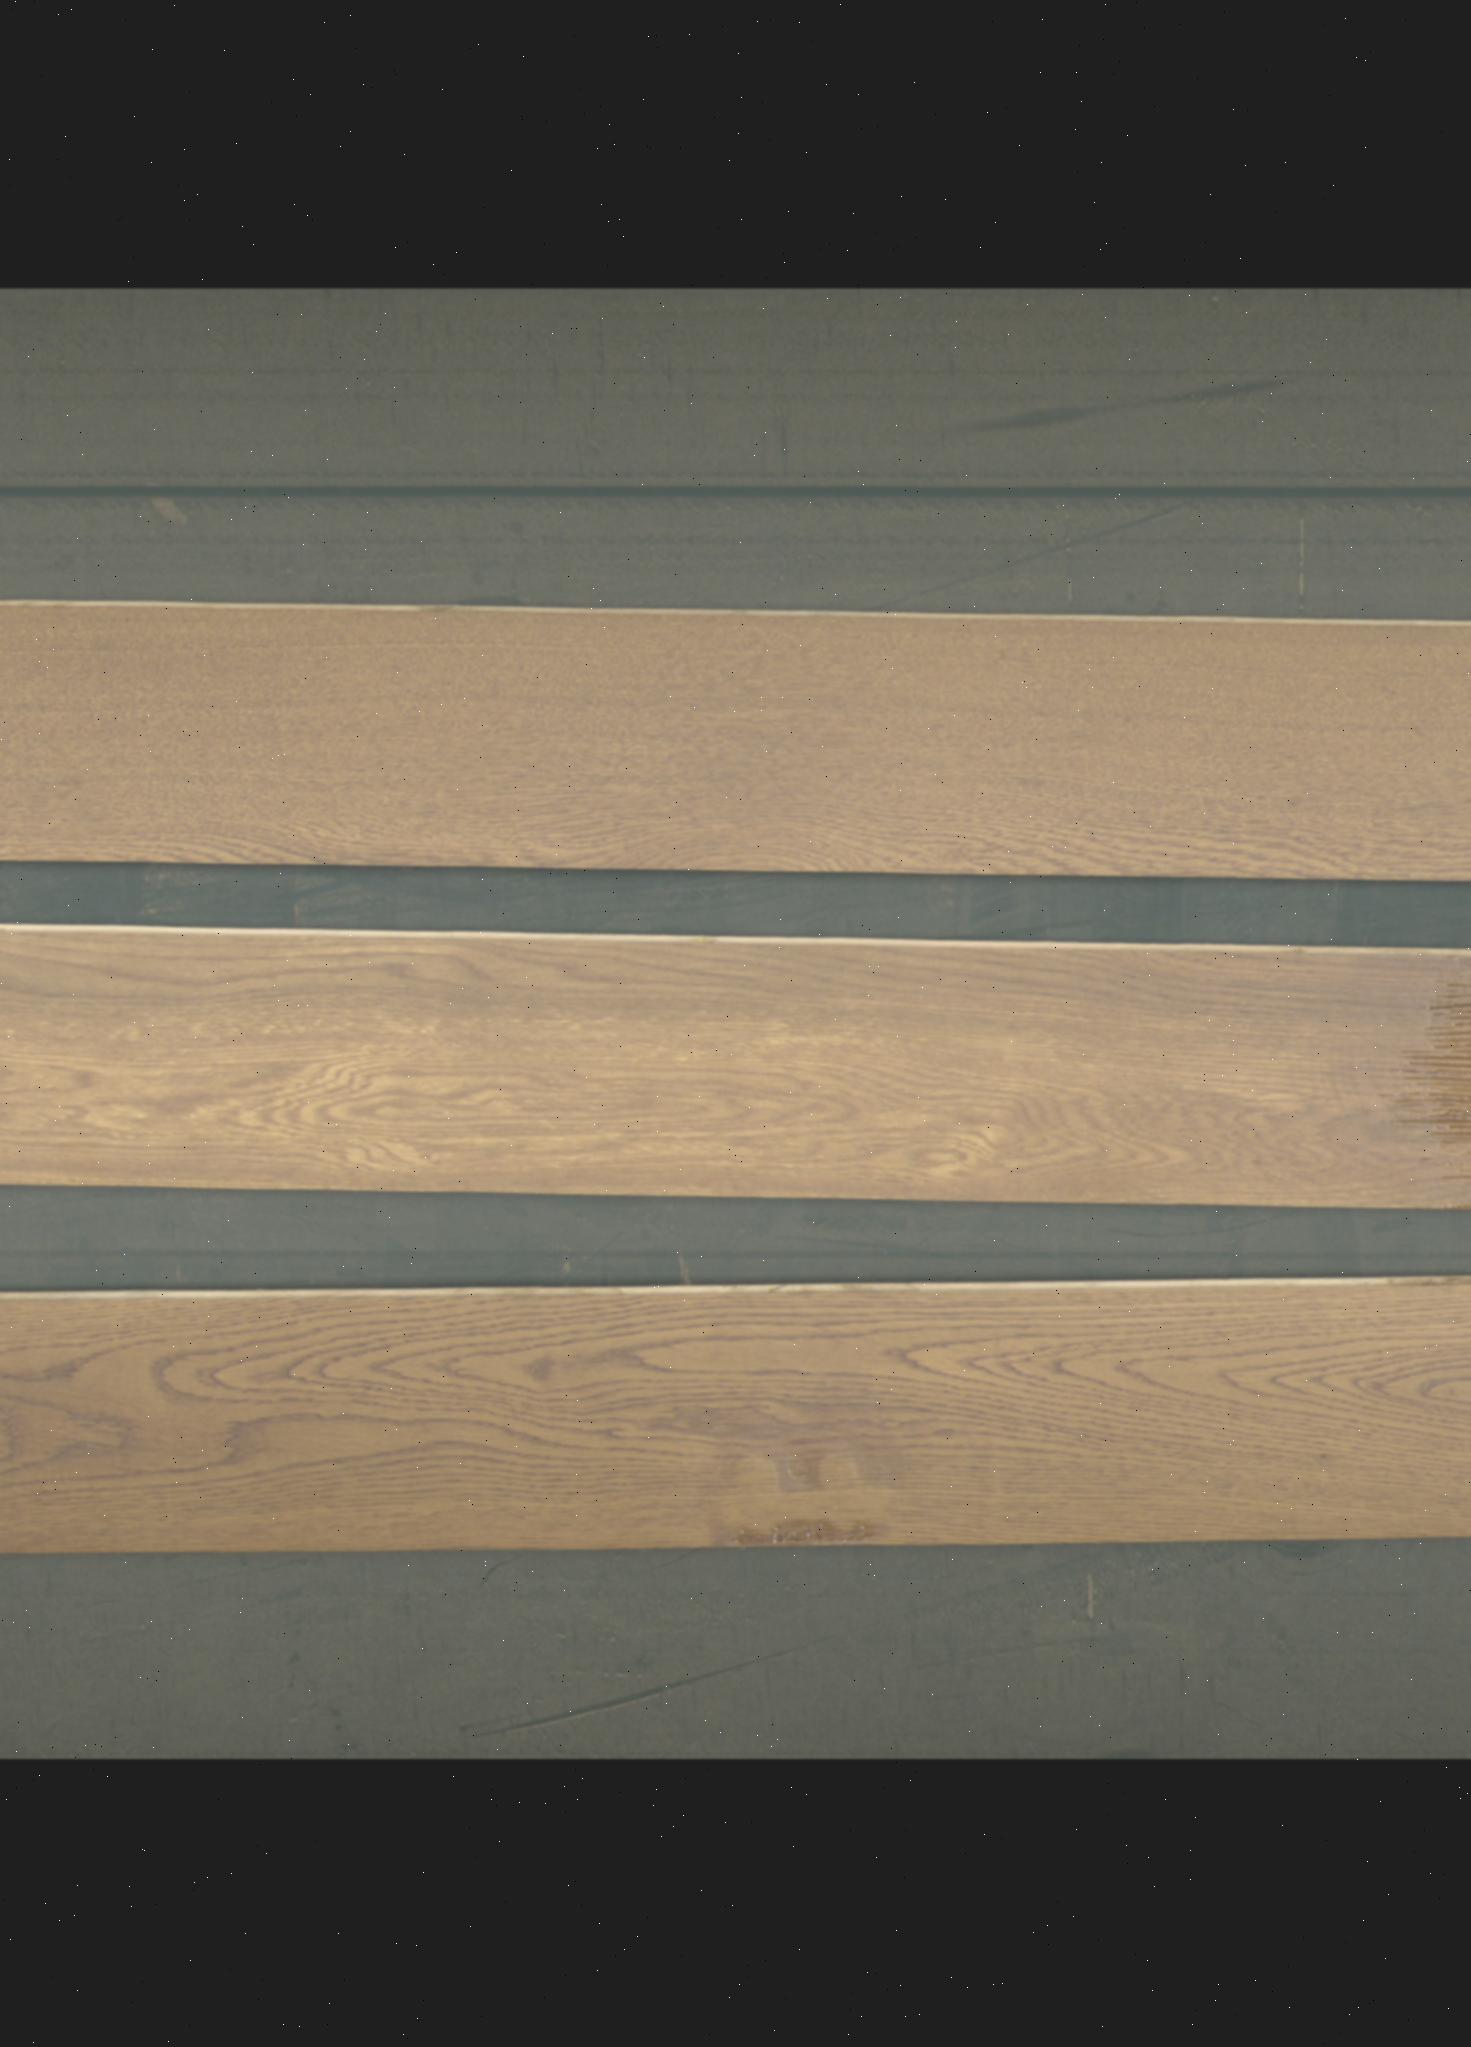
Label: mixers